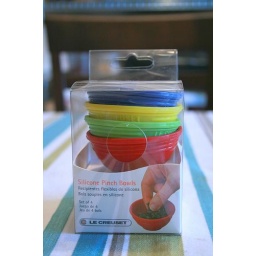
Mini bowl in the box